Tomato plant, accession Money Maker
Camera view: bottom (45 deg); turntable rotation: 270 degrees
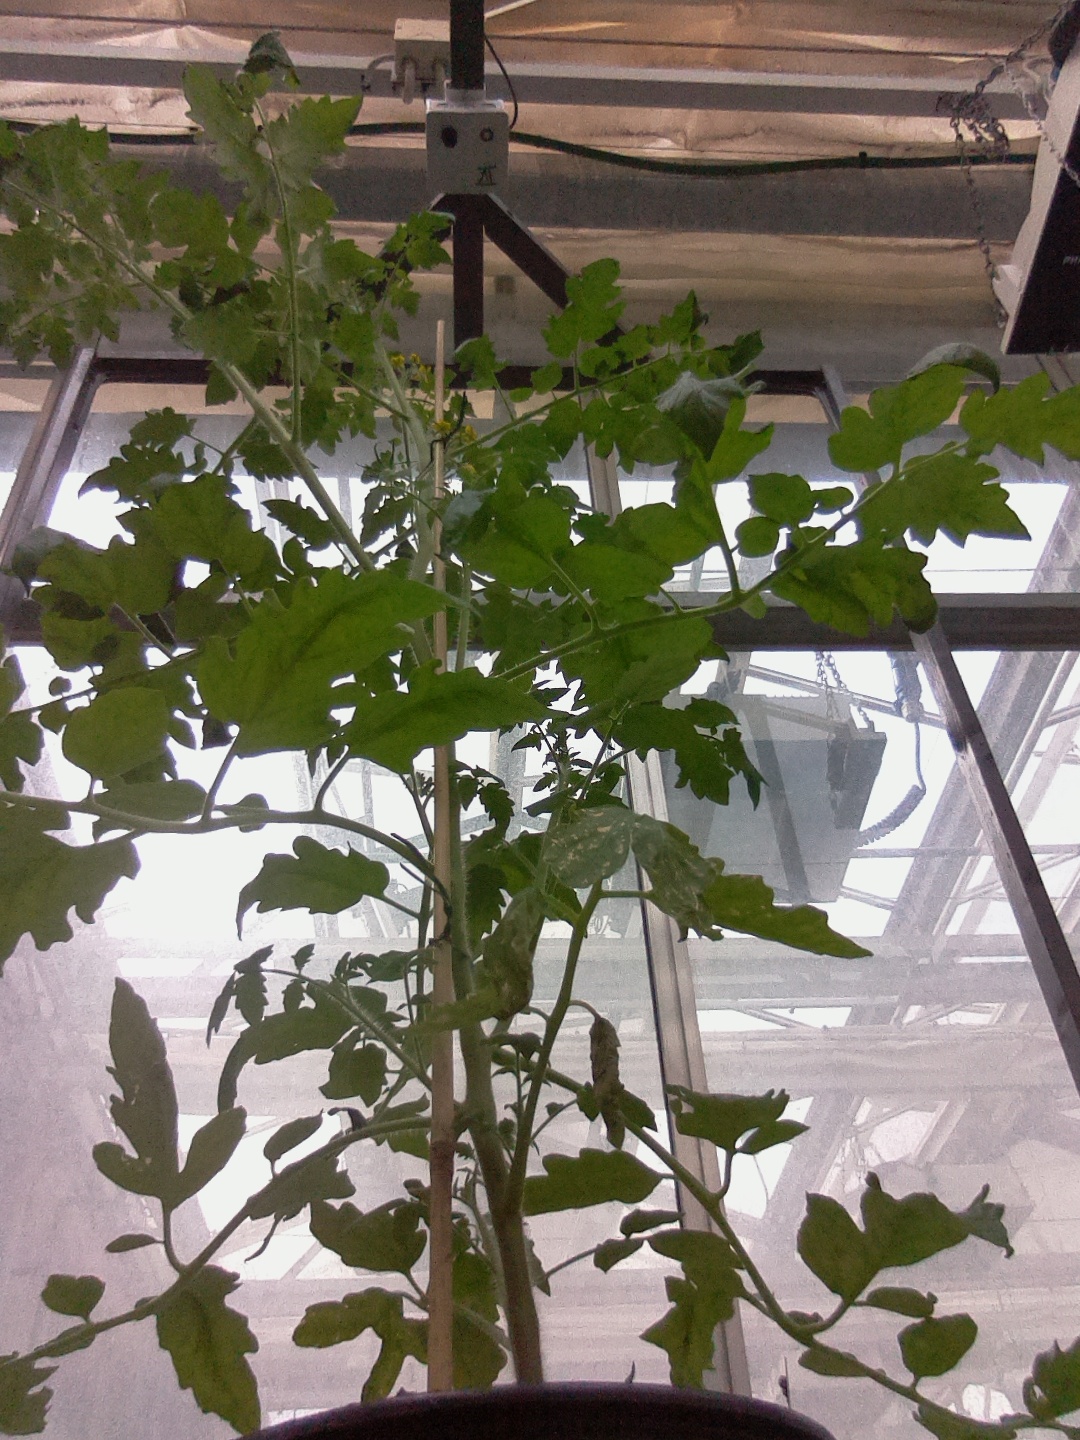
BBCH growth stage 71: 10%-20% of final fruit size